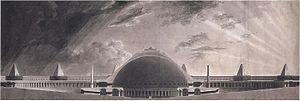
Pierre François Léonard Fontaine, né à Pontoise le 20 septembre 1762 et mort à Paris le 10 octobre 1853, est un architecte néoclassique et décorateur français.